PEN Hong Kong

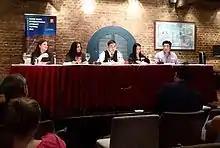
Founding members of PEN Hong Kong spoke at the Foreign Correspondents' Club launch event

In 2016, a number of prominent writers, journalists and academics came together to revive the Hong Kong Center, motivated in large part by the rapid erosion of press freedom, academic freedom, and the freedom of expression in general in Hong Kong. High-profile incidents such as the knife attack on Kevin Lau, the Causeway Bay Books disappearances, the University of Hong Kong pro-vice-chancellor selection controversy have bolstered the need for a bilingual platform to bring together the Chinese language and English language literary circles which for years have been segregated due to the differences in language and readership.